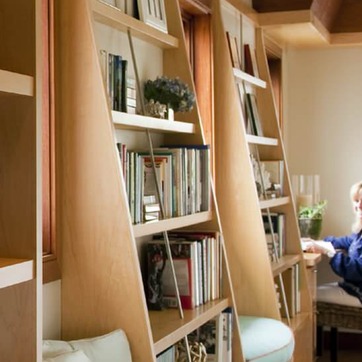
Material: paper